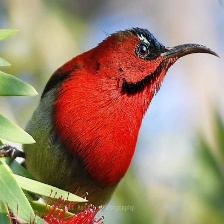
Species: CRIMSON SUNBIRD
Scientific name: AETHOPYGA SIPARAJA